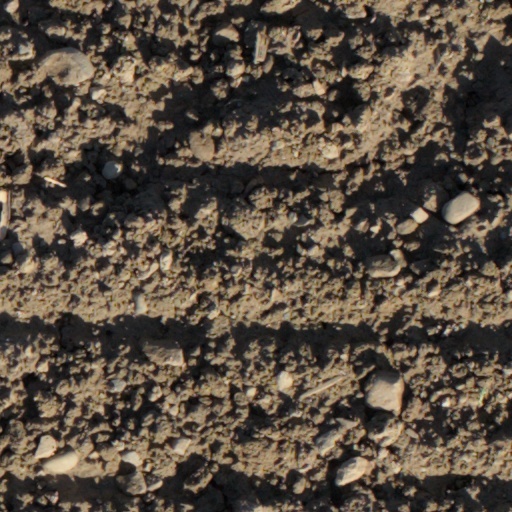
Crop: wheat